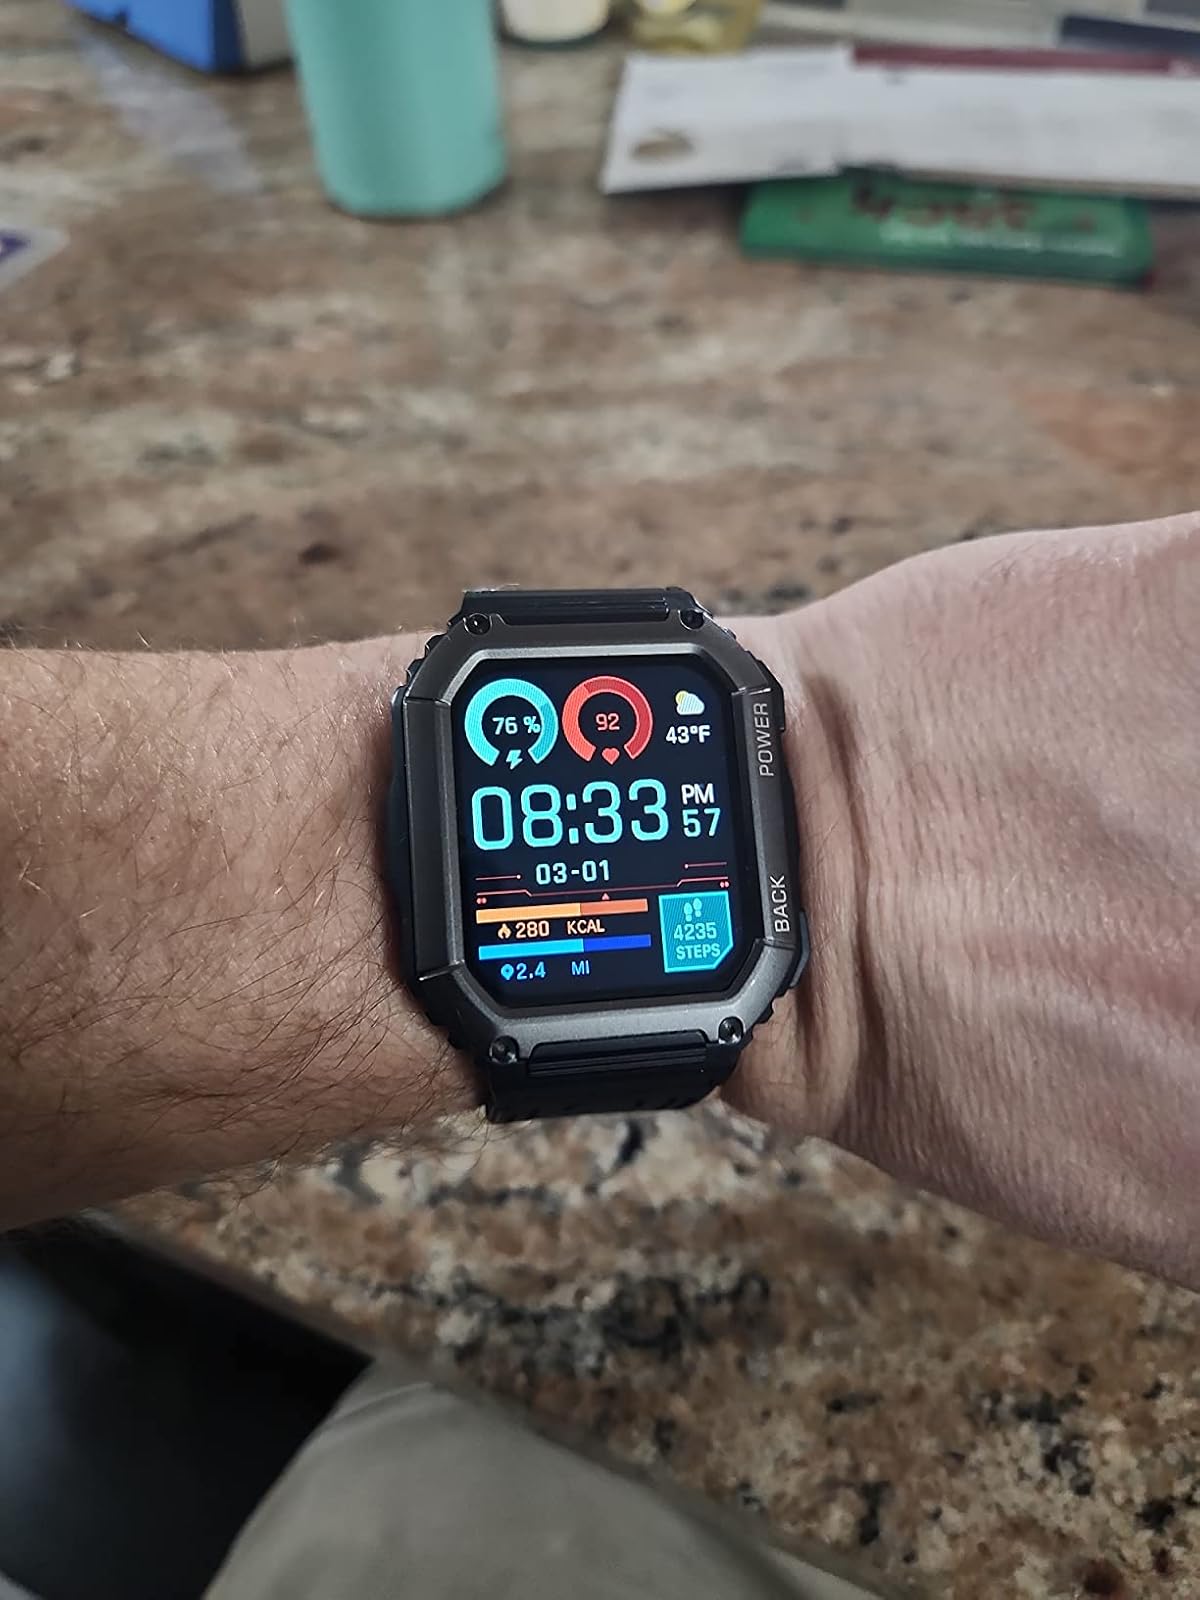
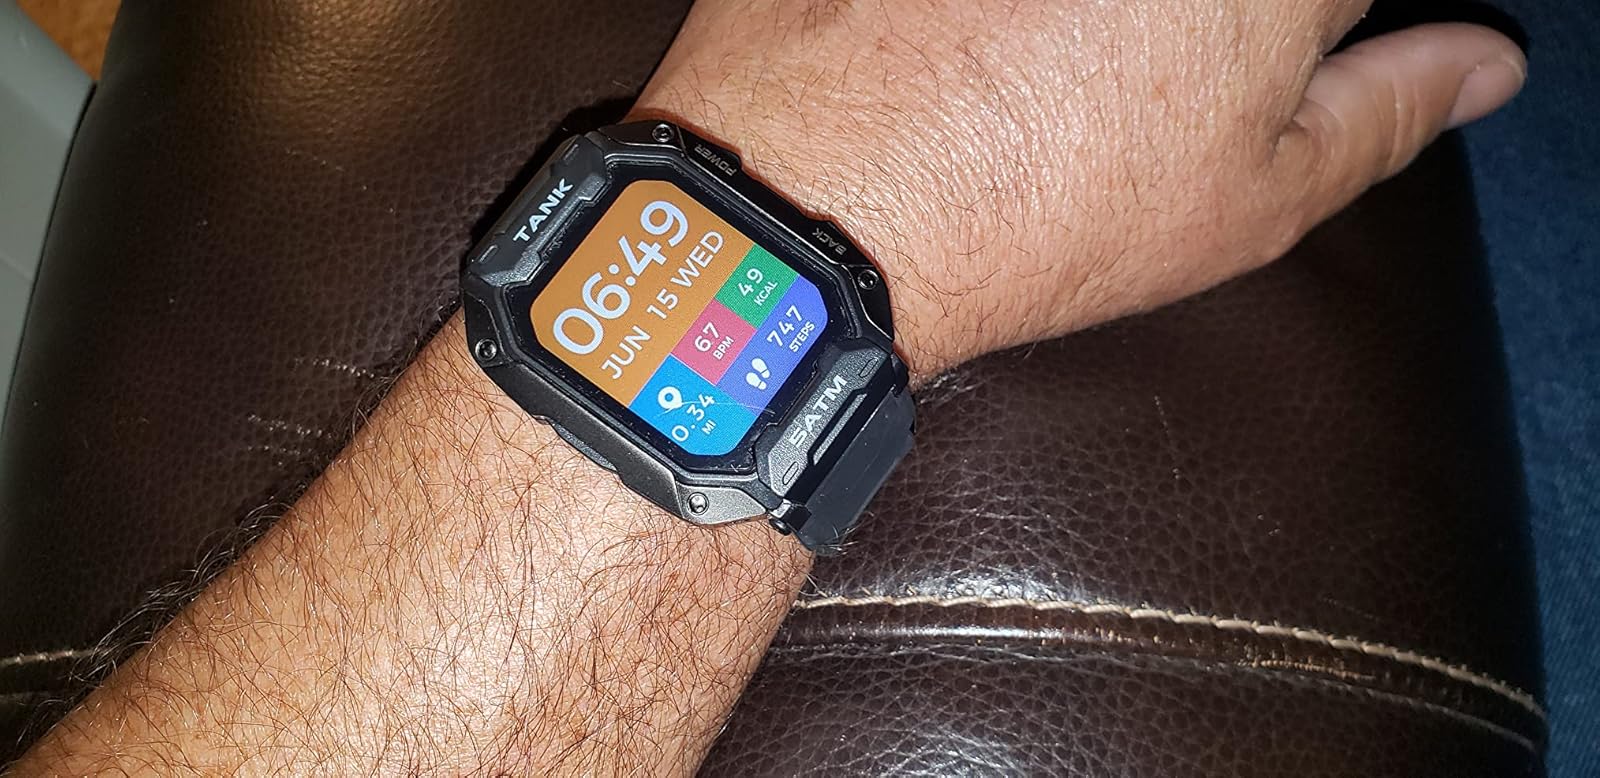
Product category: smartwatch
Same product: no